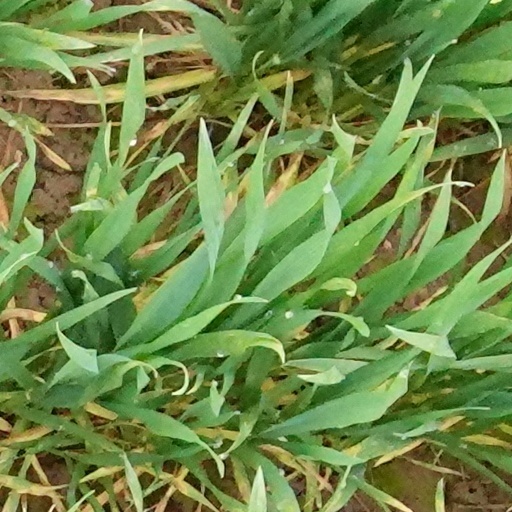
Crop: wheat